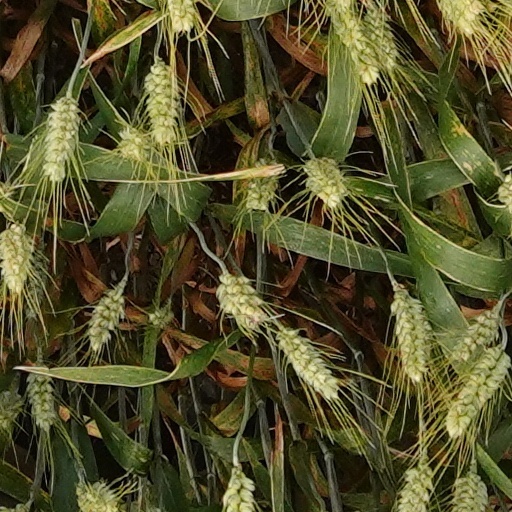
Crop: wheat